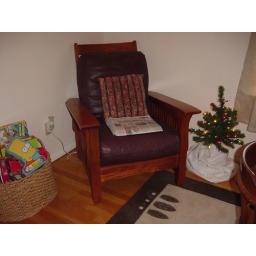
Chilling in the dining room until it finds a home in the spare bedroom